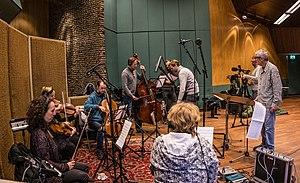
Recording au studio Wisseloord - The Netherlands
Bernard Arcadio est un pianiste, compositeur, arrangeur et chef d'orchestre français qui touche à toutes les musiques : jazz, variétés, rock and roll, etc.